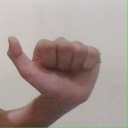
अक्षर: त